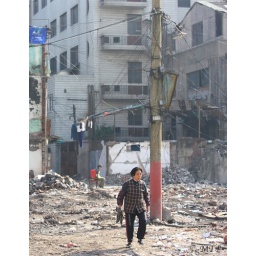
Chinese woman walking in demolished neighborhood near Nanpu bridge